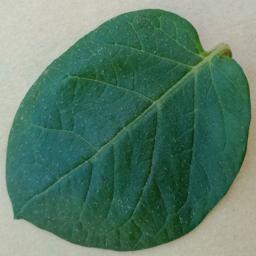
Label: Potato___Healthy